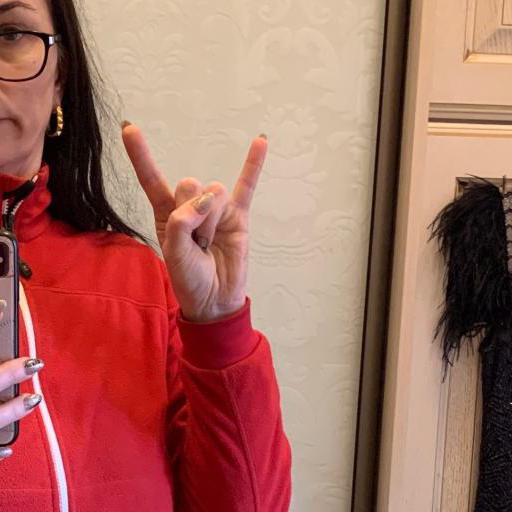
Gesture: rock